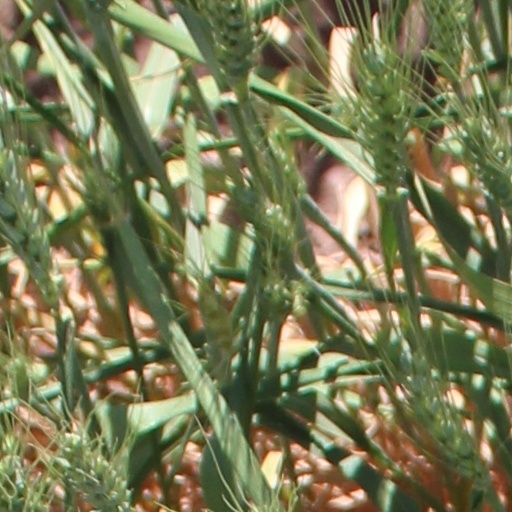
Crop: wheat